Nazira Jumblatt

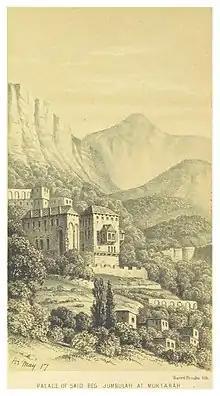
The Jumblatt family palace in Moukhtara, 1861

Nazira was born in 1890, and her parents were Faris and Afrida Said Jumblatt. Her maternal grandfather, Said, died in prison of tuberculosis on 11 May 1861. She was educated at home by her grandmother and private teachers, learning both English and French.